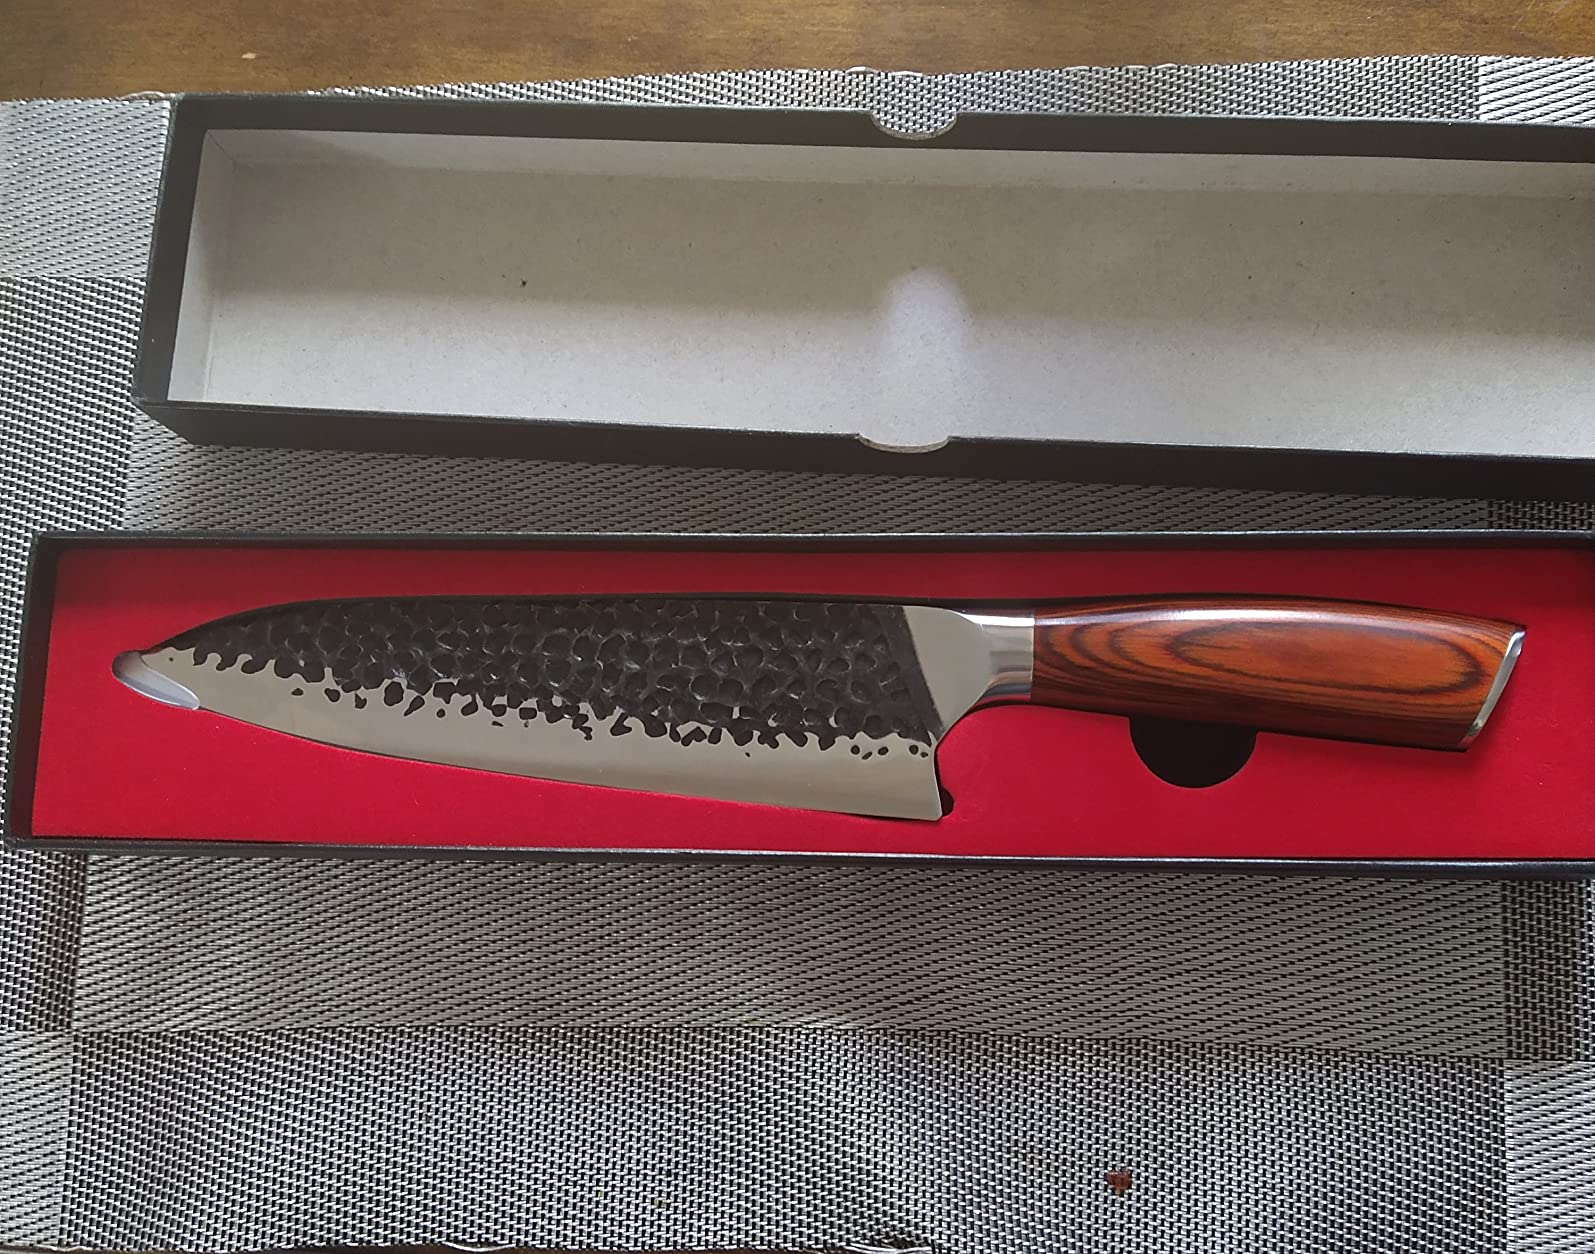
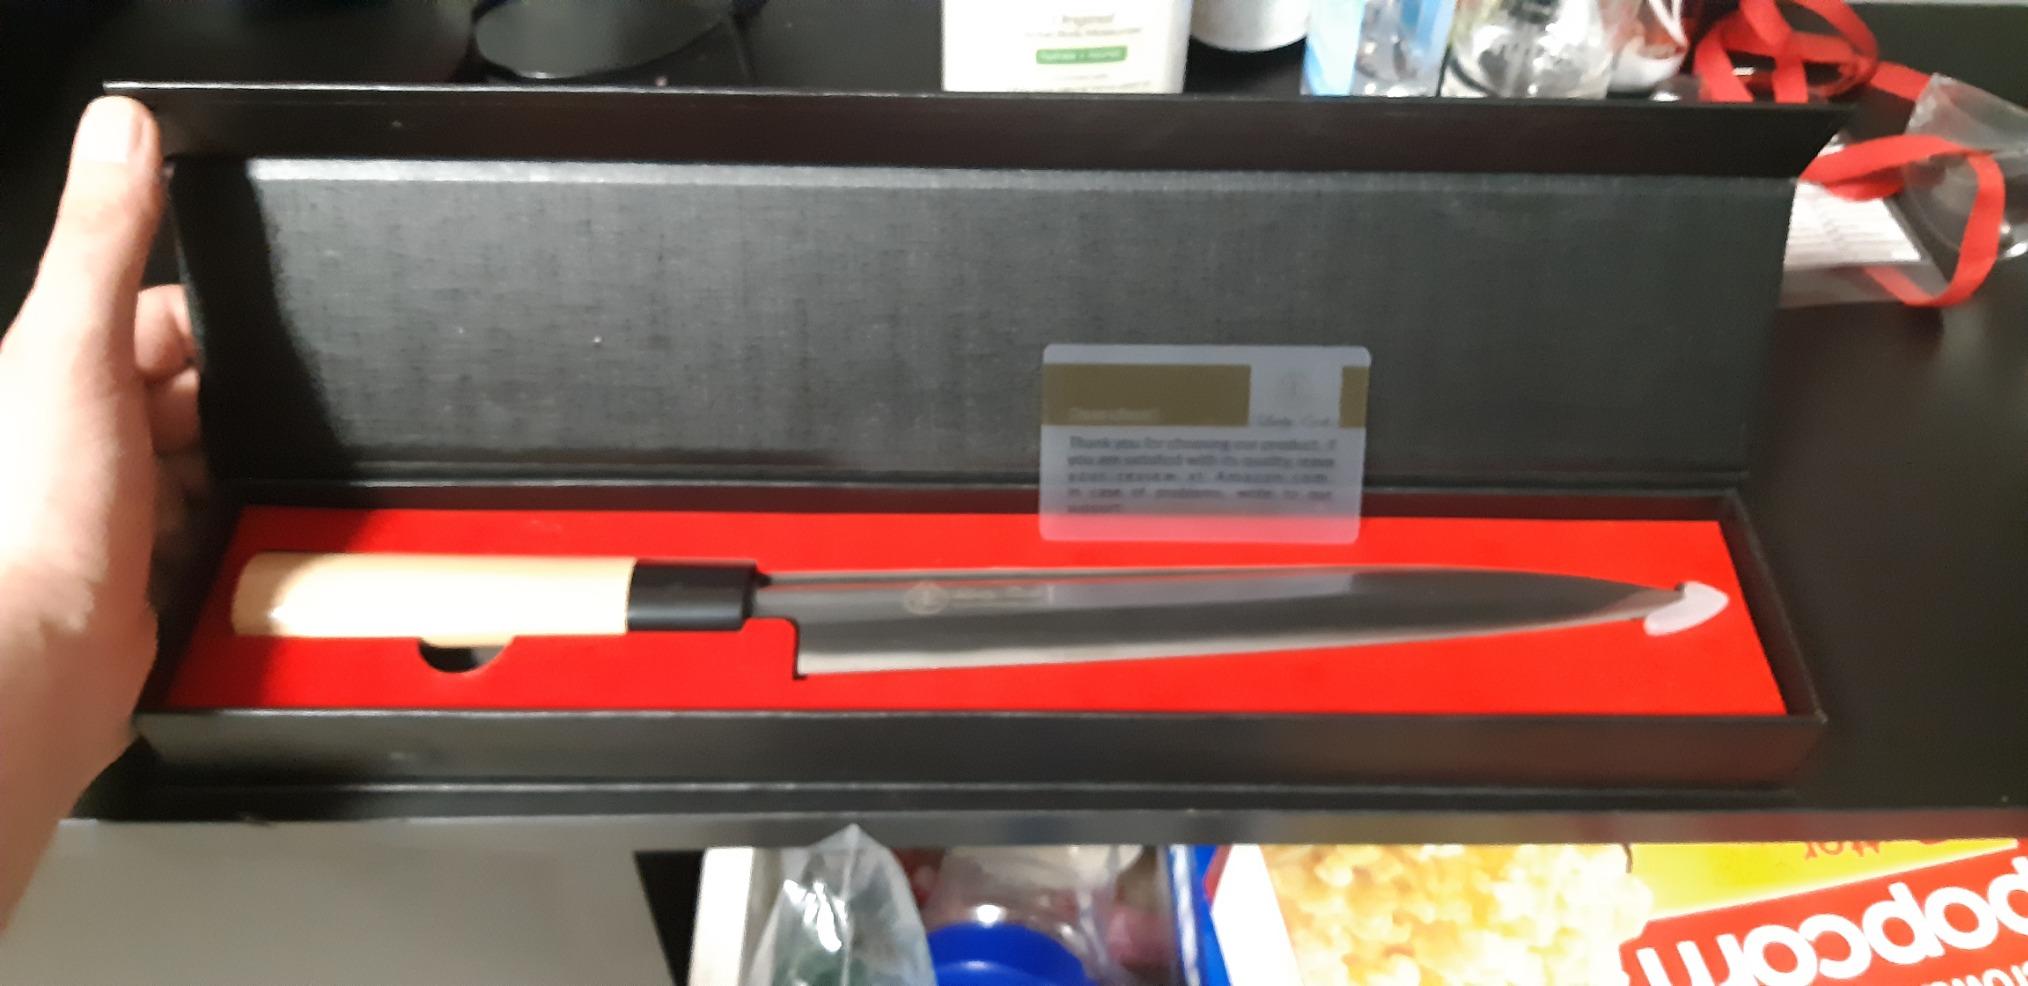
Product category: items_knife
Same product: no